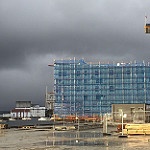
Scene: Outdoor